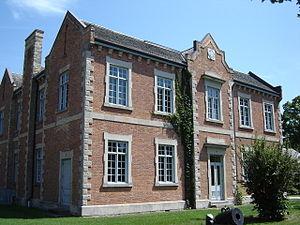
Cet article recense les lieux patrimoniaux de comté de Huron en Ontario inscrits au répertoire des lieux patrimoniaux du Canada, qu'ils soient de niveau provincial, fédéral ou municipal.